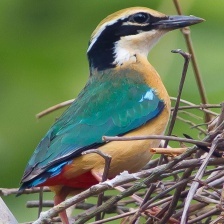
Species: INDIAN PITTA
Scientific name: PITTA BRACHYURA